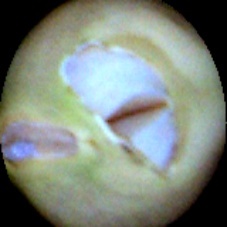
Label: Broken